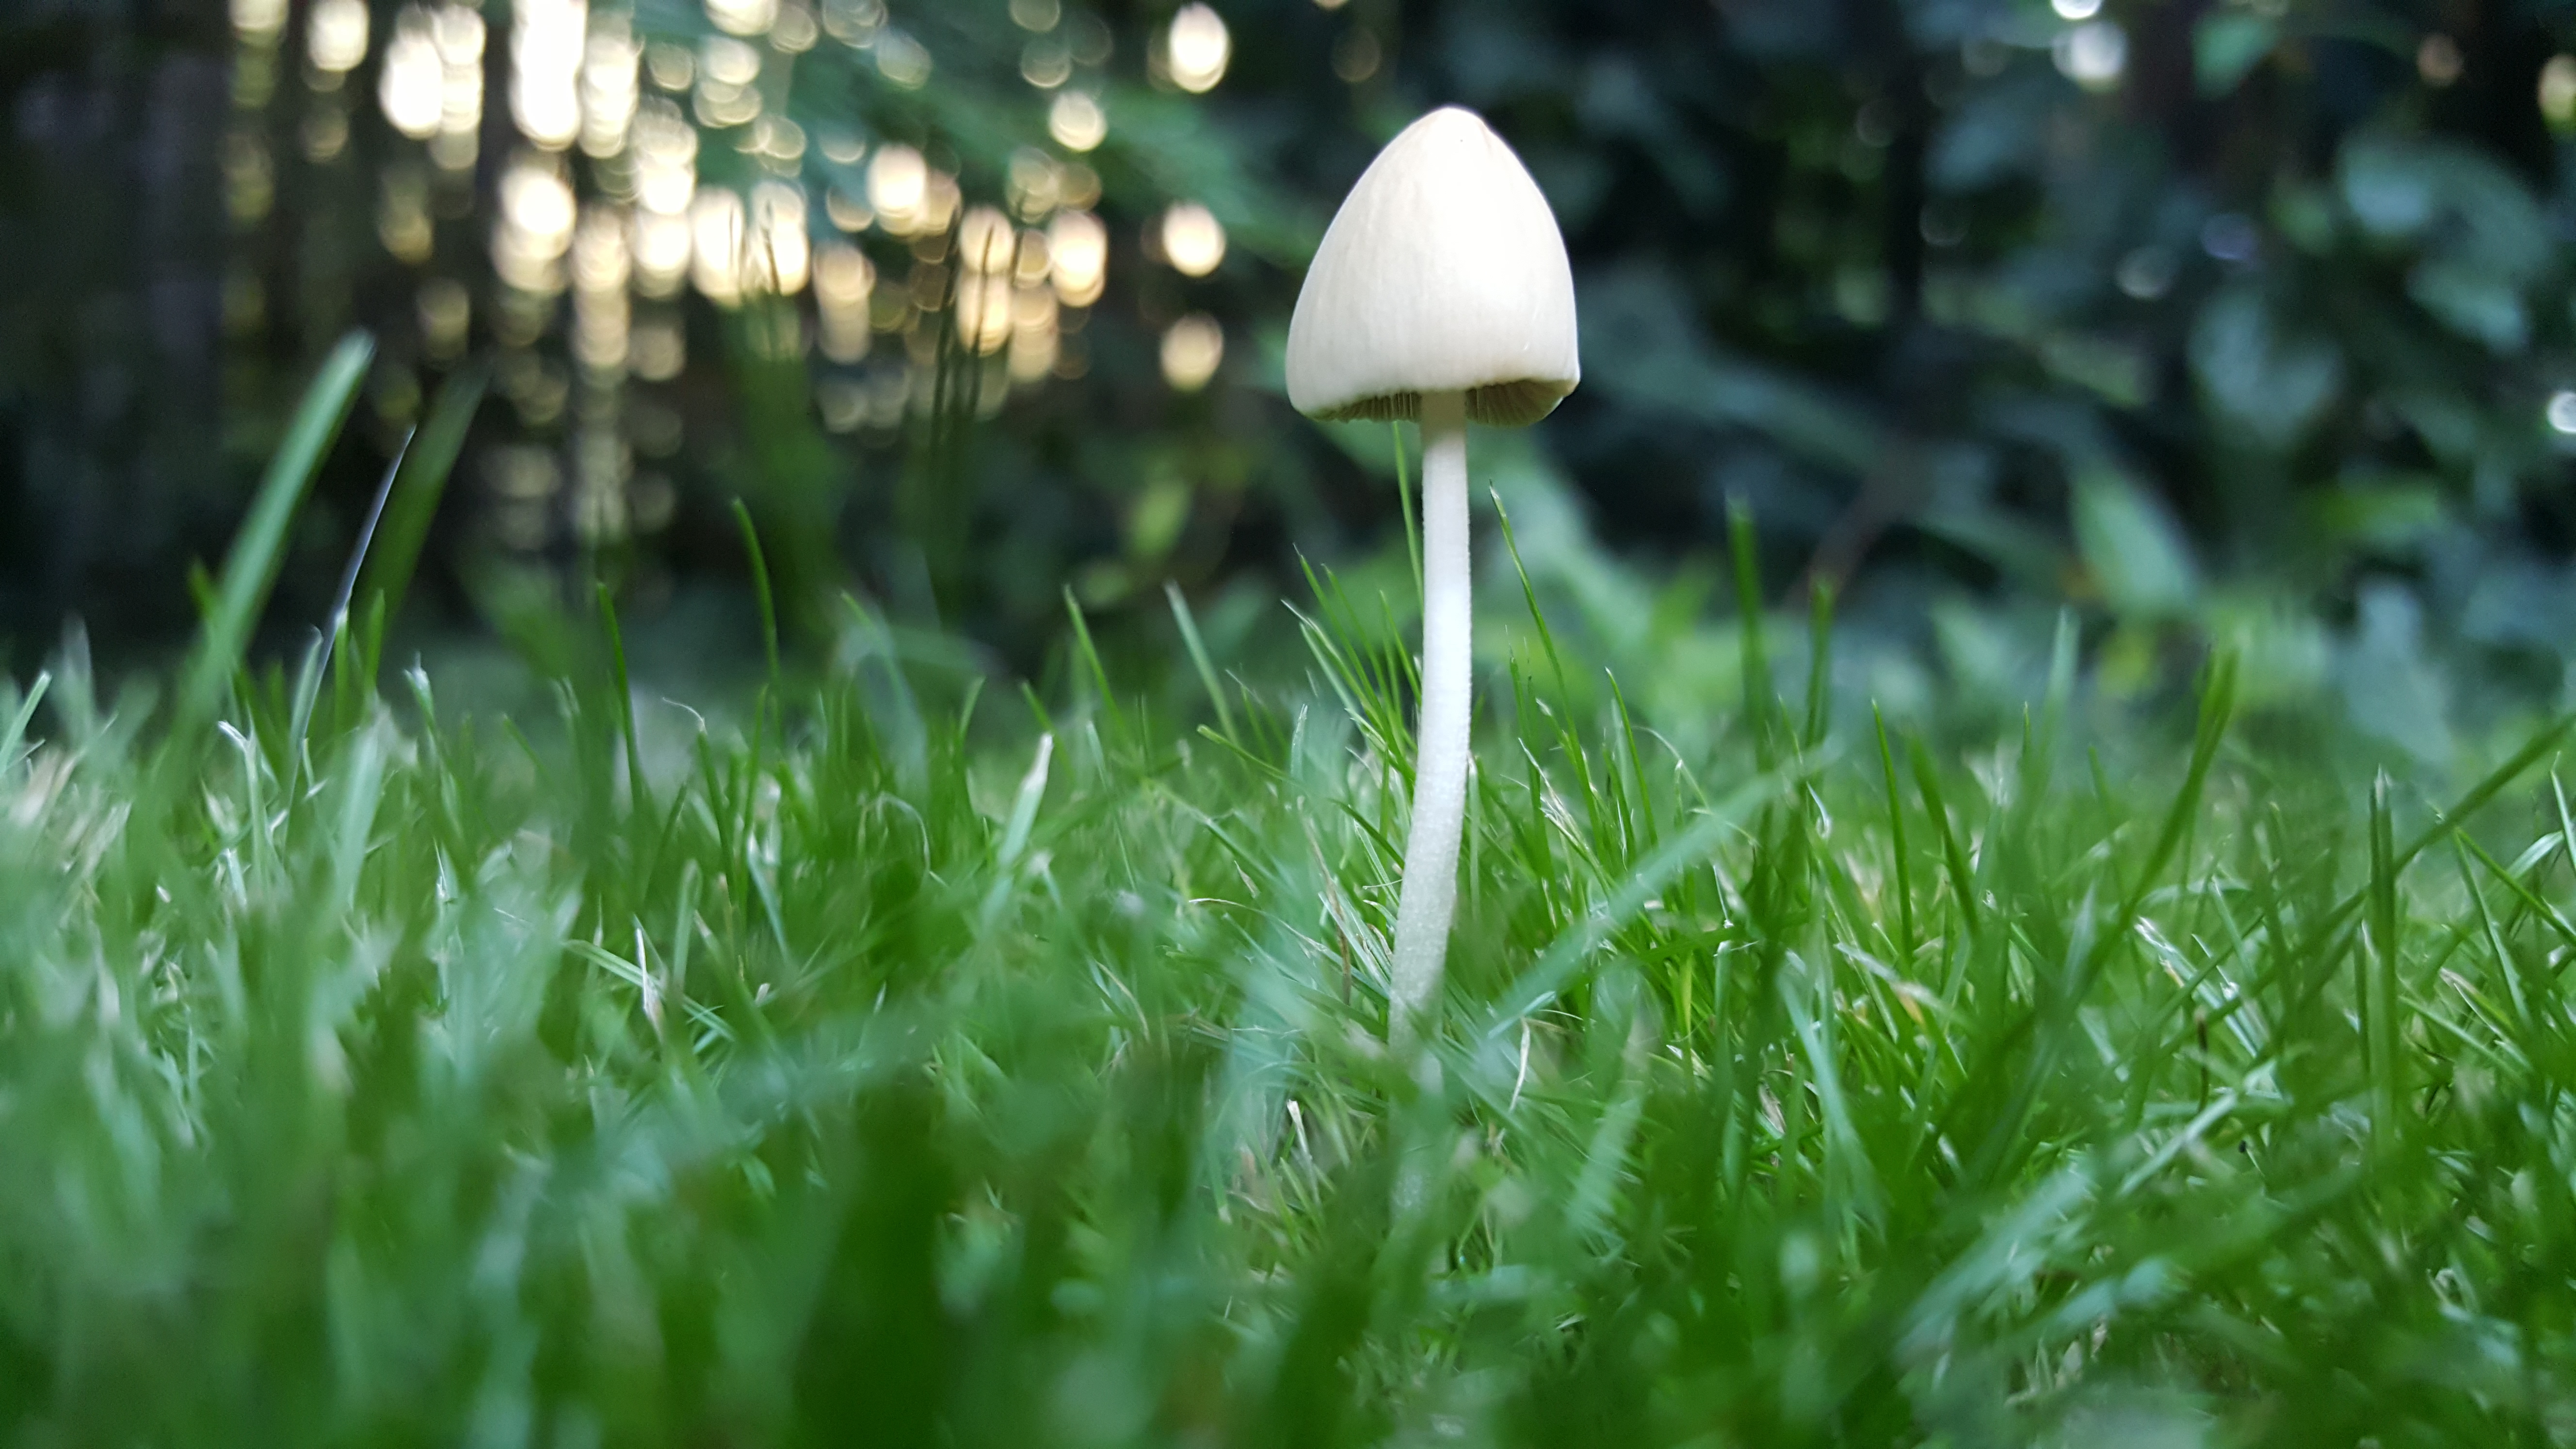
small, mushroom, garden, white, summer, rain, grass, nature, green, water, natural landscape, grass family, leaf, plant, terrestrial plant, botany, lawn, agaricaceae, fungus, plant stem, fodder, moss, moisture, forest